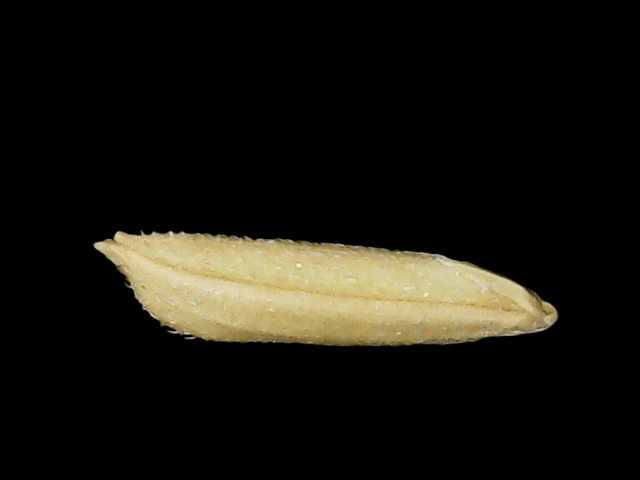
Rice variety: Binadhan19